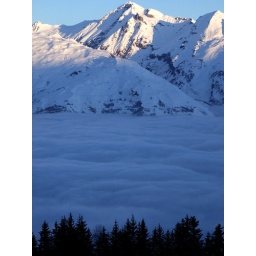
early morning shot from balcony in february 2010, clouds floating way down in the valley